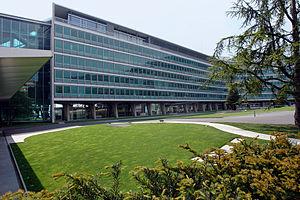
Jean André Tschumi est un architecte suisse, professeur à l'École polytechnique fédérale de Lausanne.
Vevey est une ville et une commune suisse du canton de Vaud située sur la rive nord du lac Léman. Sixième commune du canton par sa population, elle est le chef-lieu du district de la Riviera-Pays-d'Enhaut. Au 31 décembre 2018, la commune de Vevey compte 19 904 habitants.
Cette liste présente les biens culturels d'importance nationale dans le canton de Vaud. Cette liste correspond à l'édition 2009 de l'Inventaire Suisse des biens culturels d'importance nationale pour le canton de Vaud. Il est trié par commune et inclus : 186 bâtiments séparés, 46 collections, 32 sites archéologiques et deux cas particuliers.